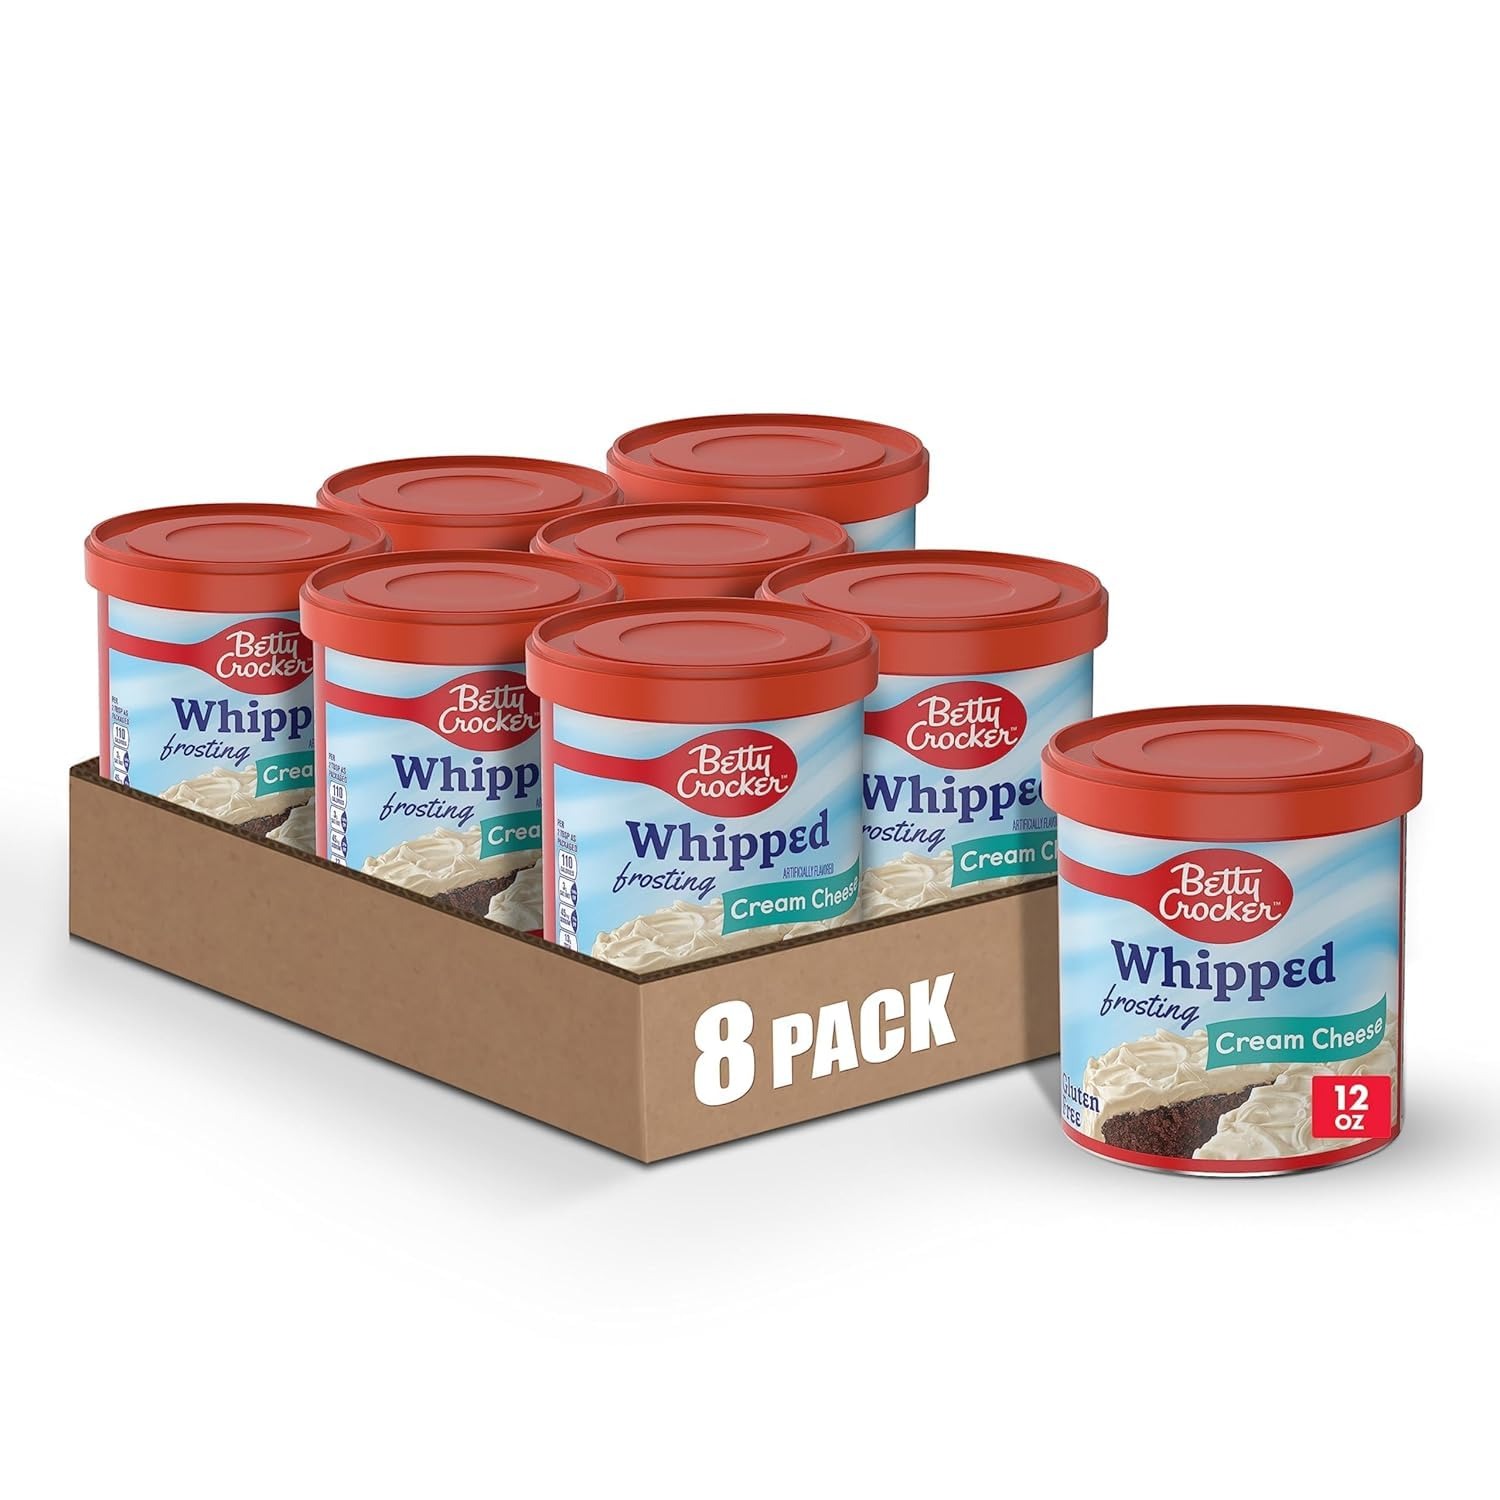
Item Name: Betty Crocker Gluten Free Whipped Cream Cheese Frosting, 12 oz. (Pack of 8)
Bullet Point 1: CREAM CHEESE FROSTING: A delicious whipped cream cheese frosting that's perfect for cakes, cupcakes and cookies
Bullet Point 2: QUICK AND EASY: Just pop open the can, spread the frosting and enjoy
Bullet Point 3: ENDLESS OPTIONS: Customize your baking creation by adding food coloring and sprinkles to frosting
Bullet Point 4: GLUTEN FREE: Enjoy delicious gluten free frosting
Bullet Point 5: CONTAINS: 12 oz (Pack of 8)
Value: 96.0
Unit: Ounce

Price: 1.96